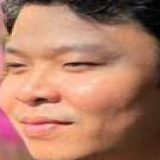
ca sĩ Việt Johan